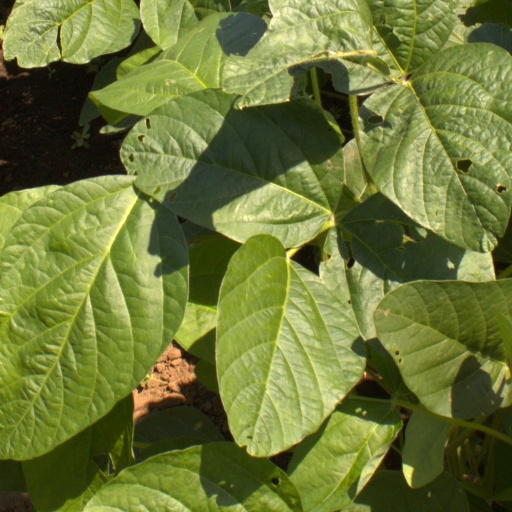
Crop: soybean